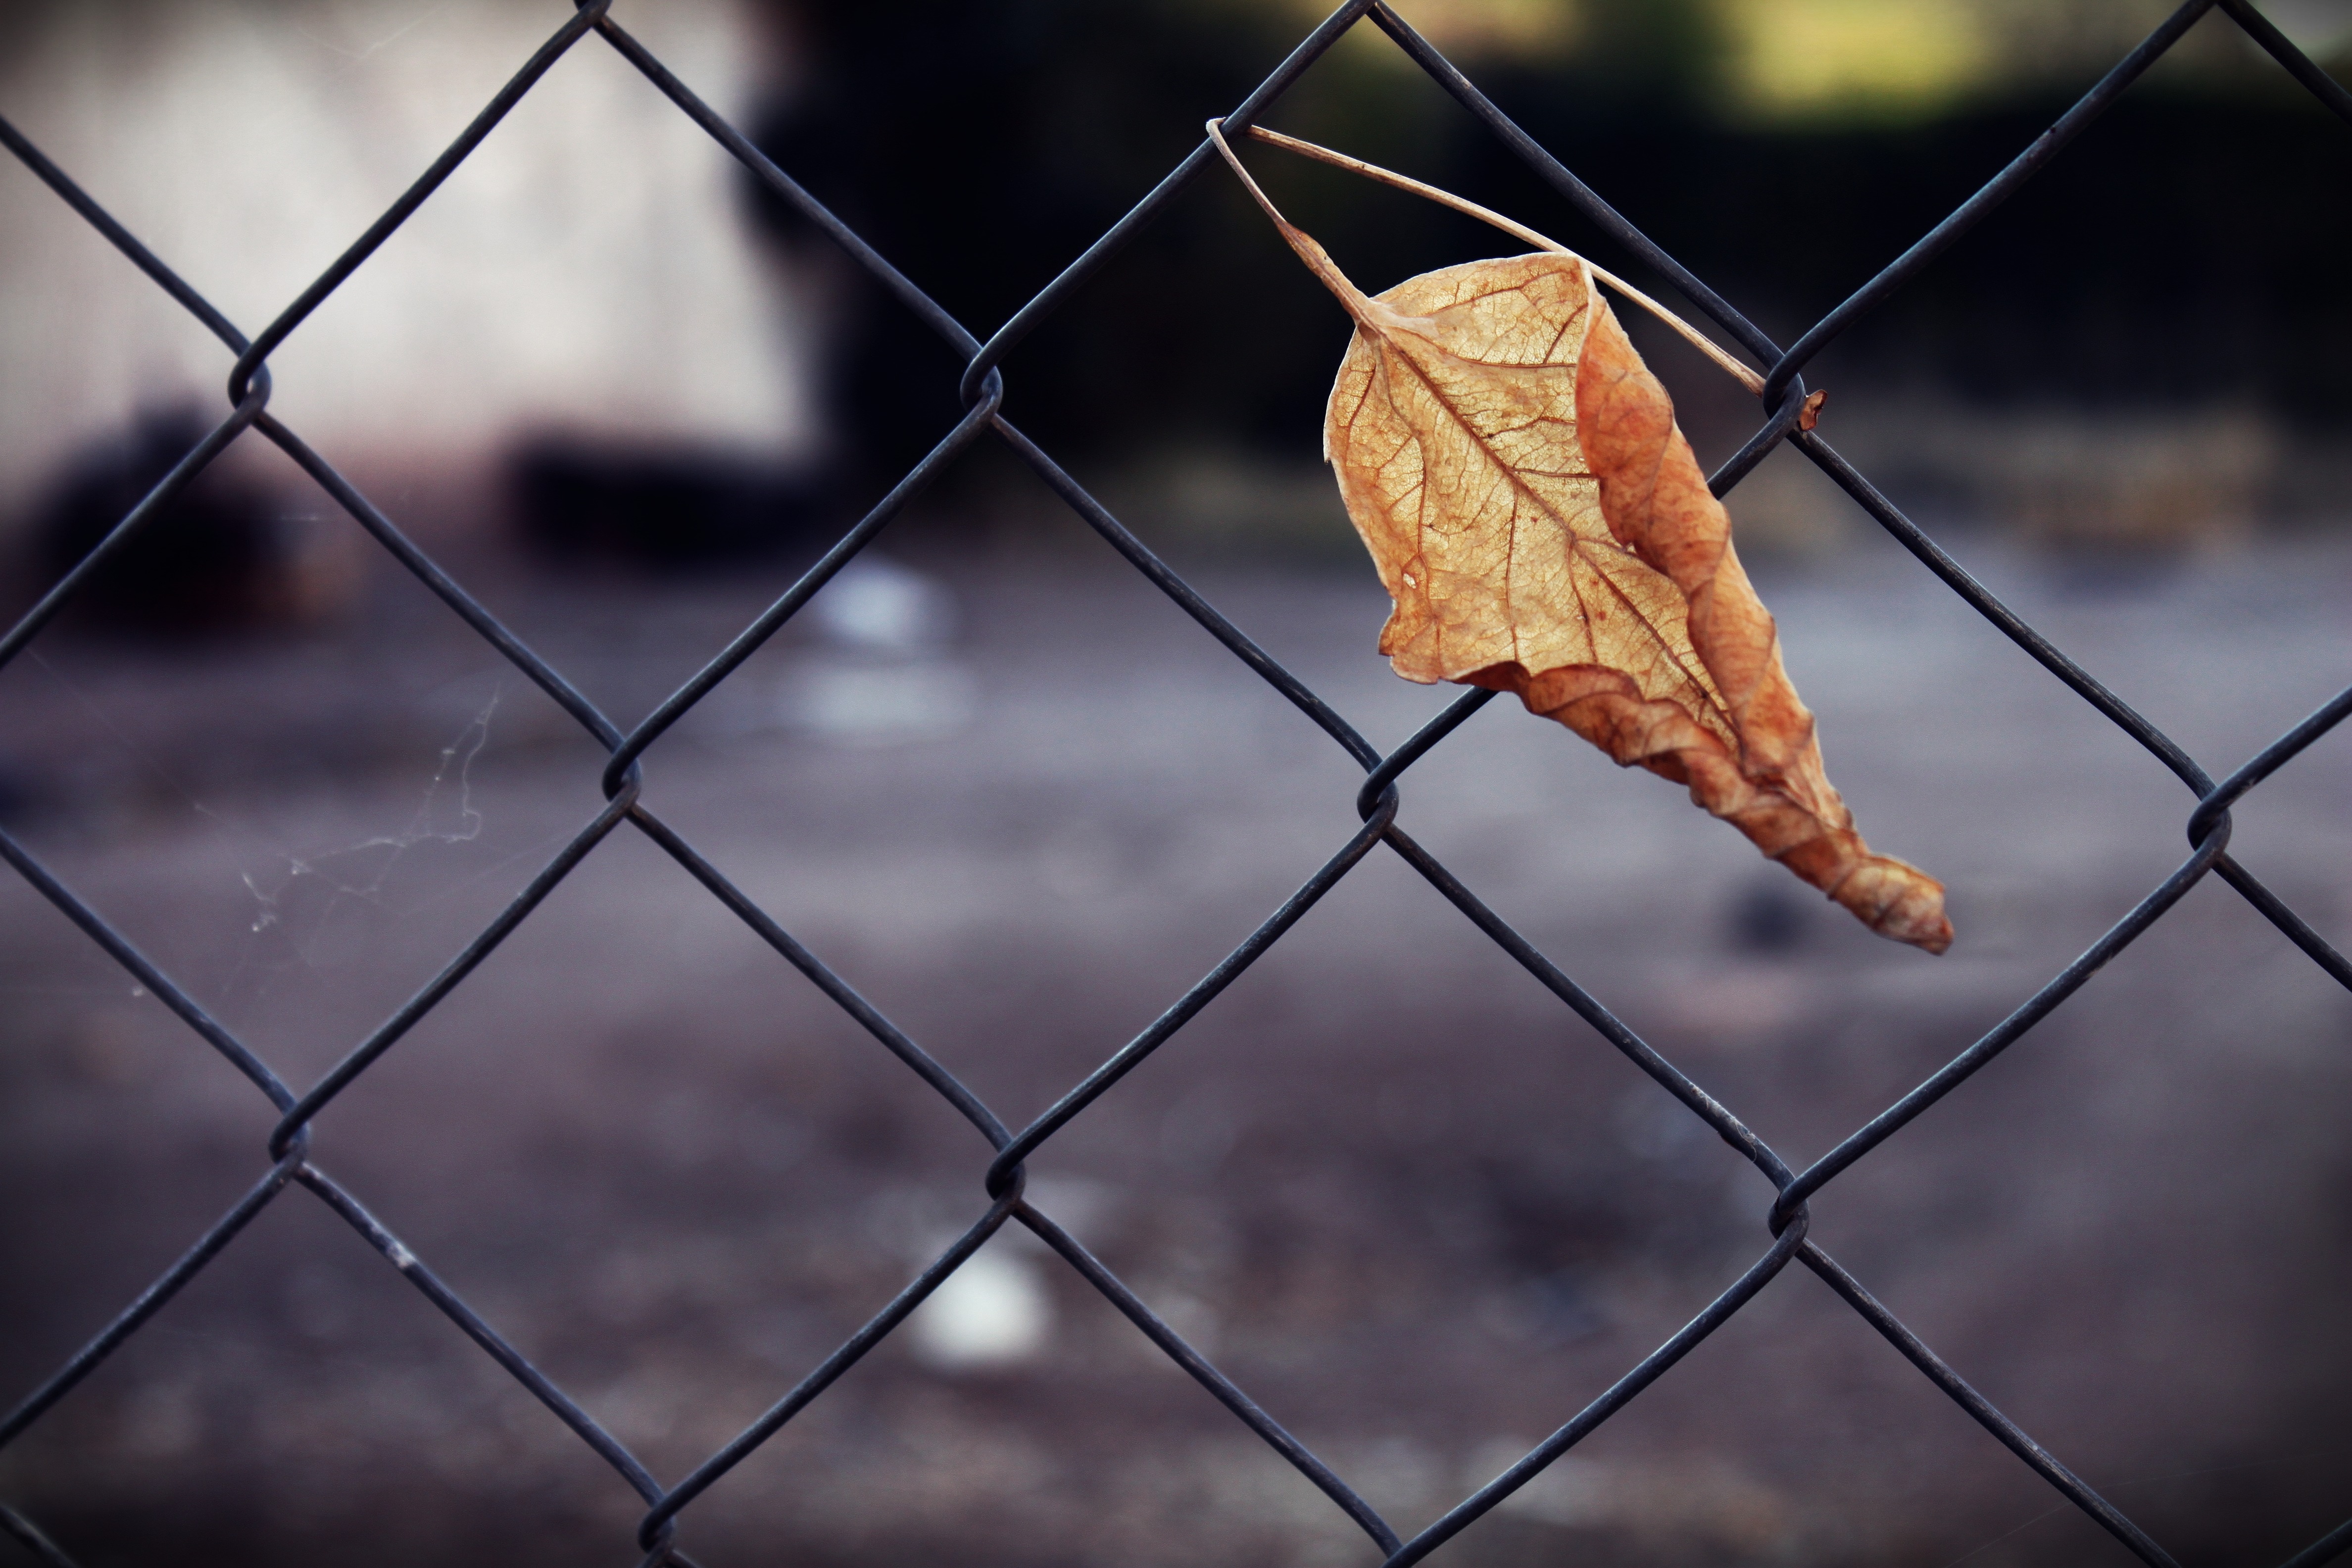
branch, photography, sunlight, leaf, wire, dry, insect, autumn, metal, fauna, dry leaf, invertebrate, close up, wiring, macro photography, trapped, hooked